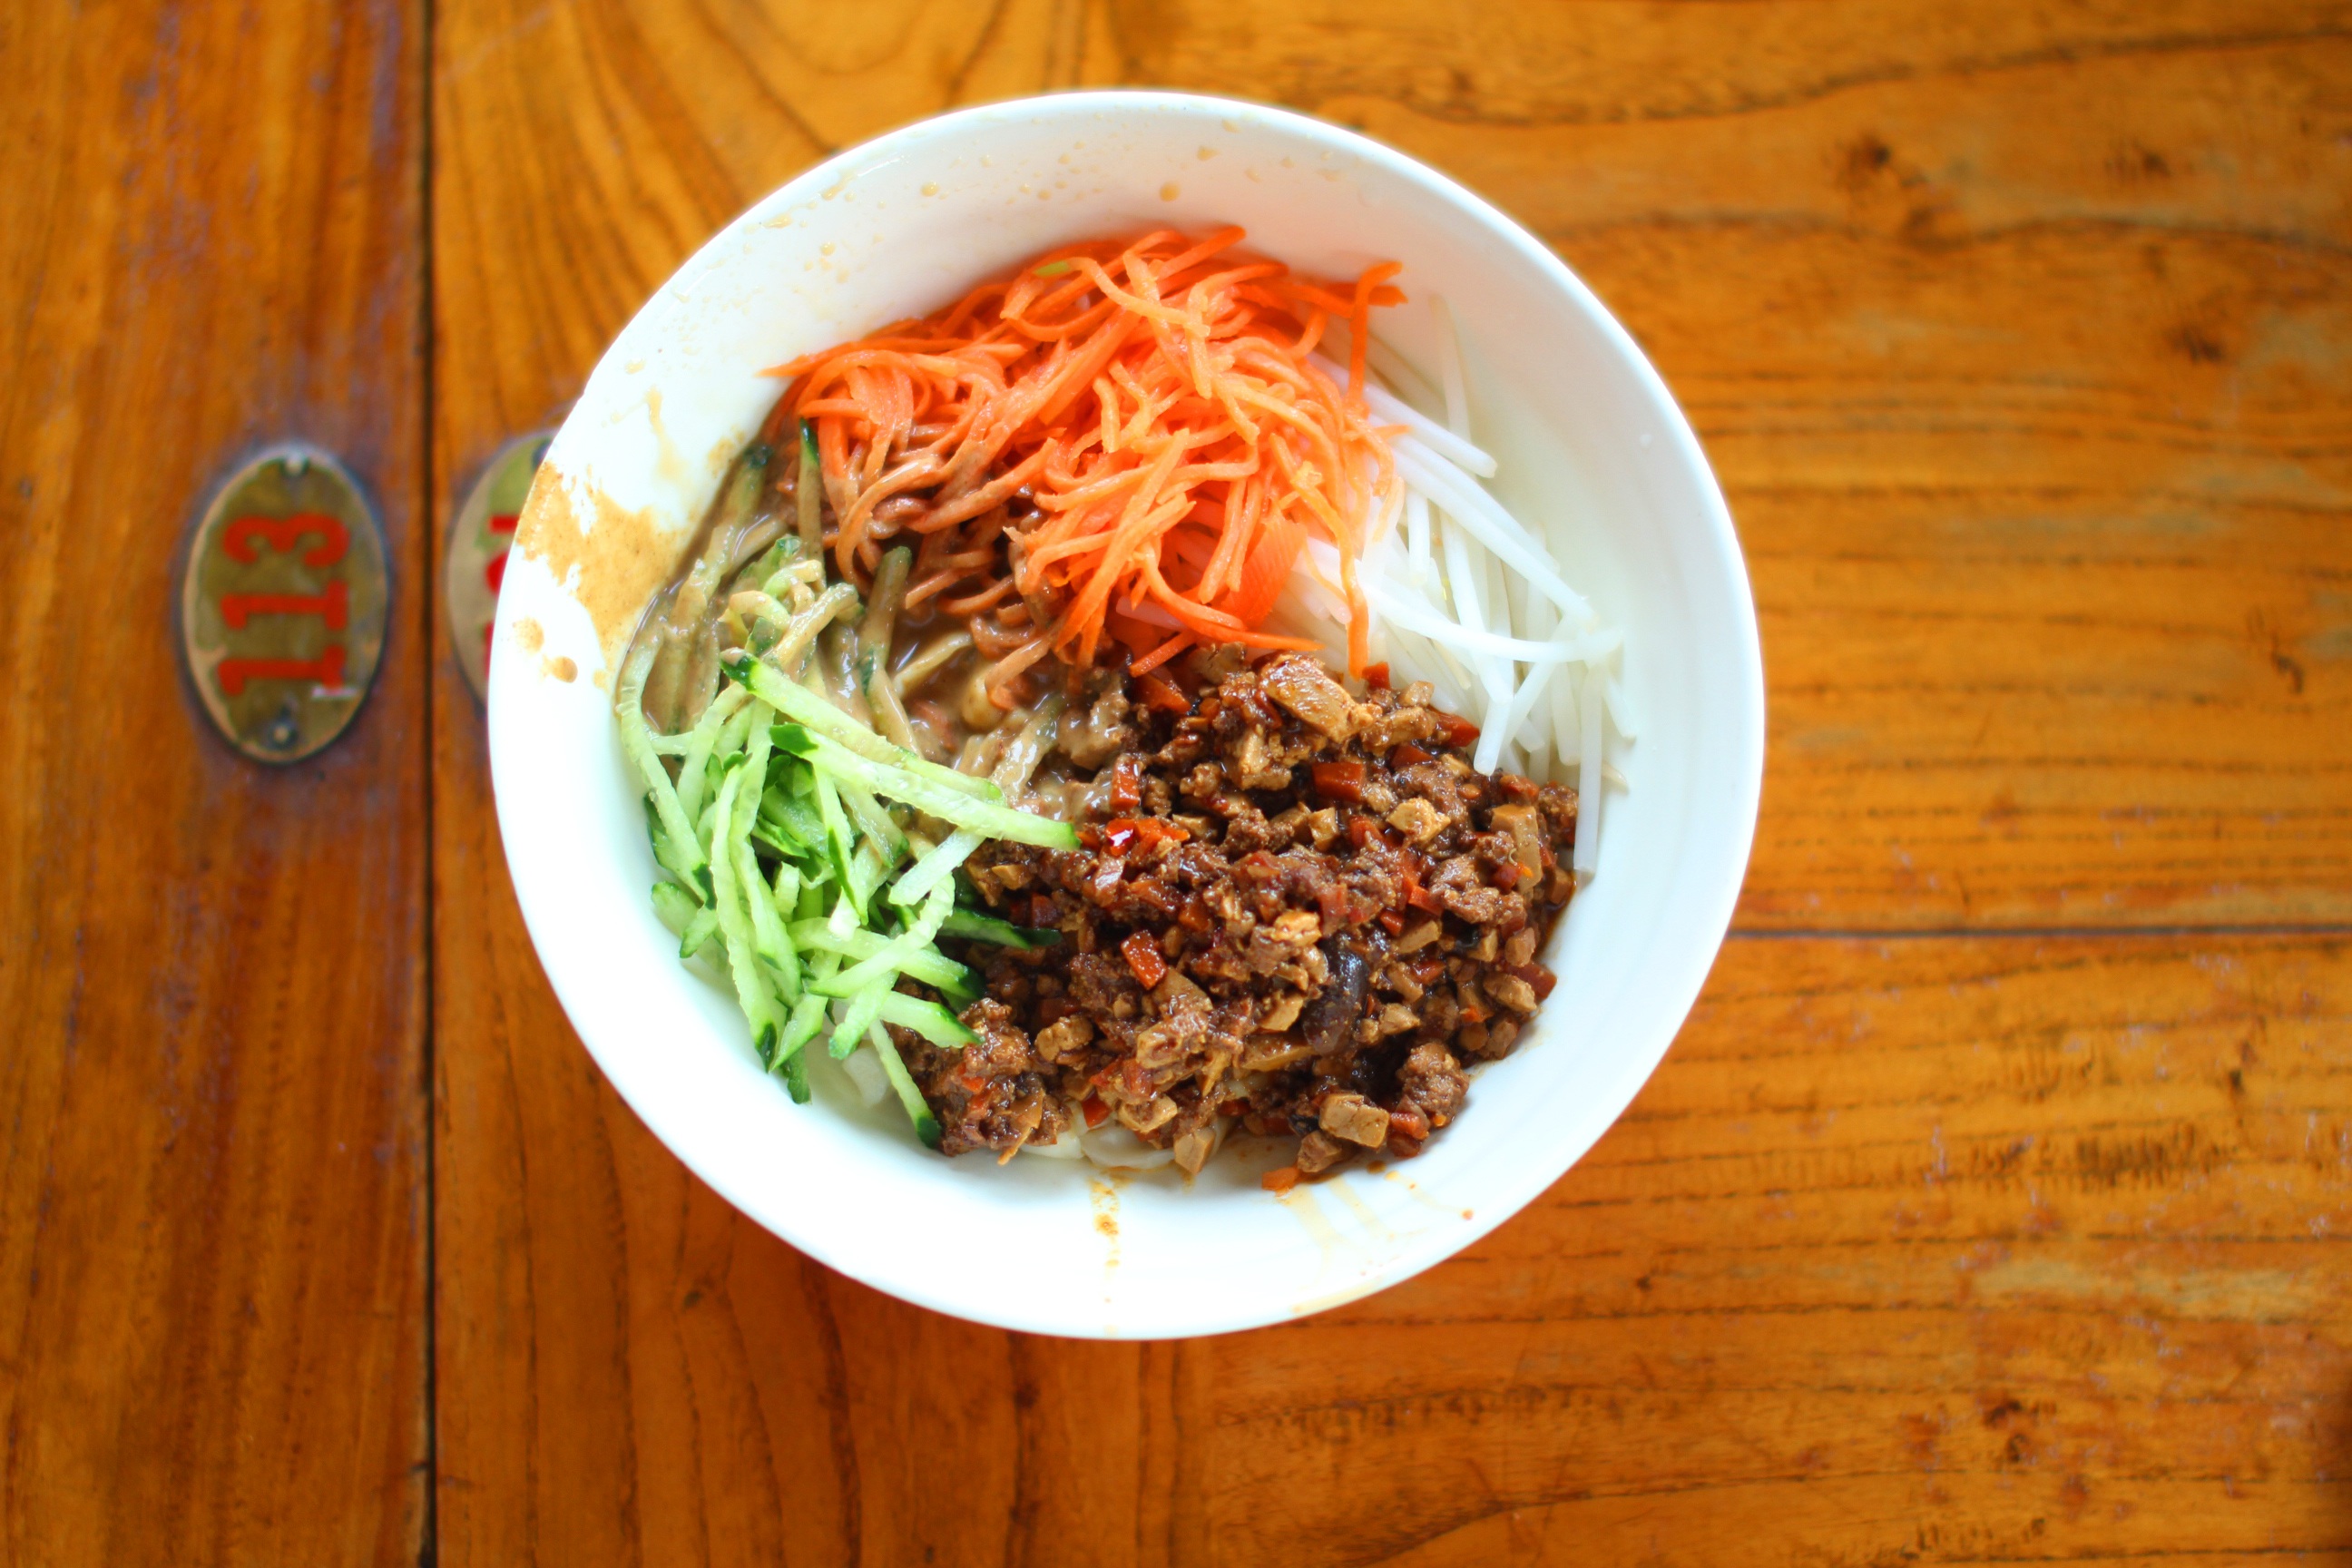
bowl, dish, meal, food, produce, vegetable, asia, cuisine, noodle, asian food, noodles, taiwan